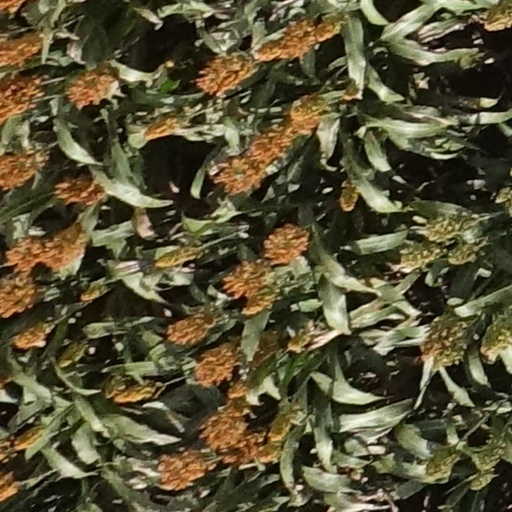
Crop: sorghum